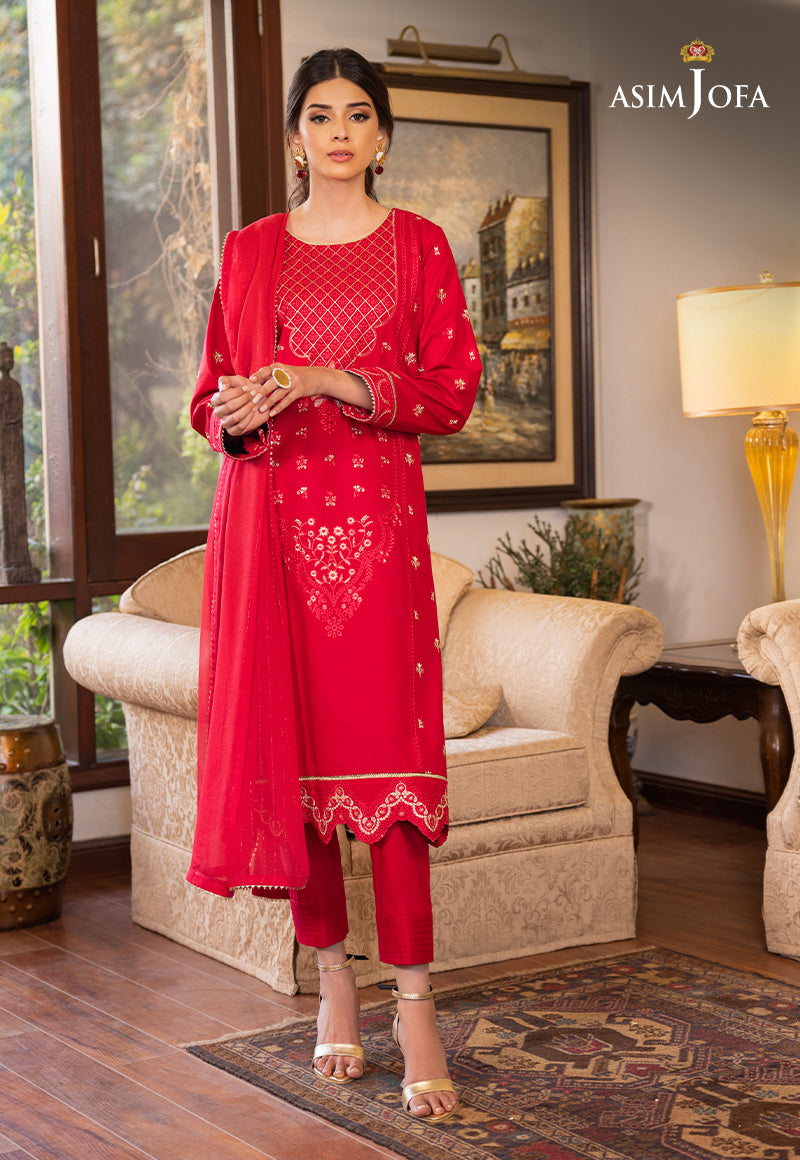
red embroidered salwar suit